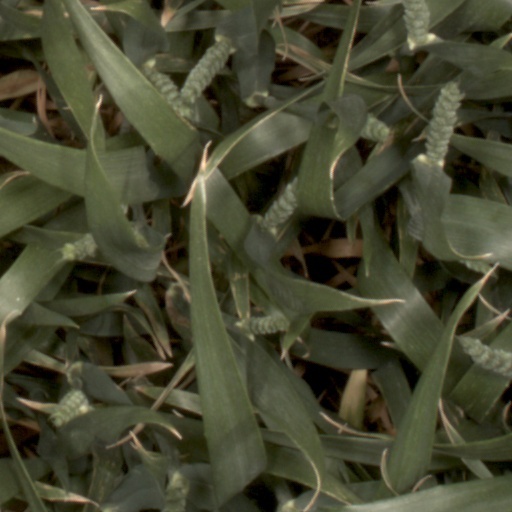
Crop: wheat